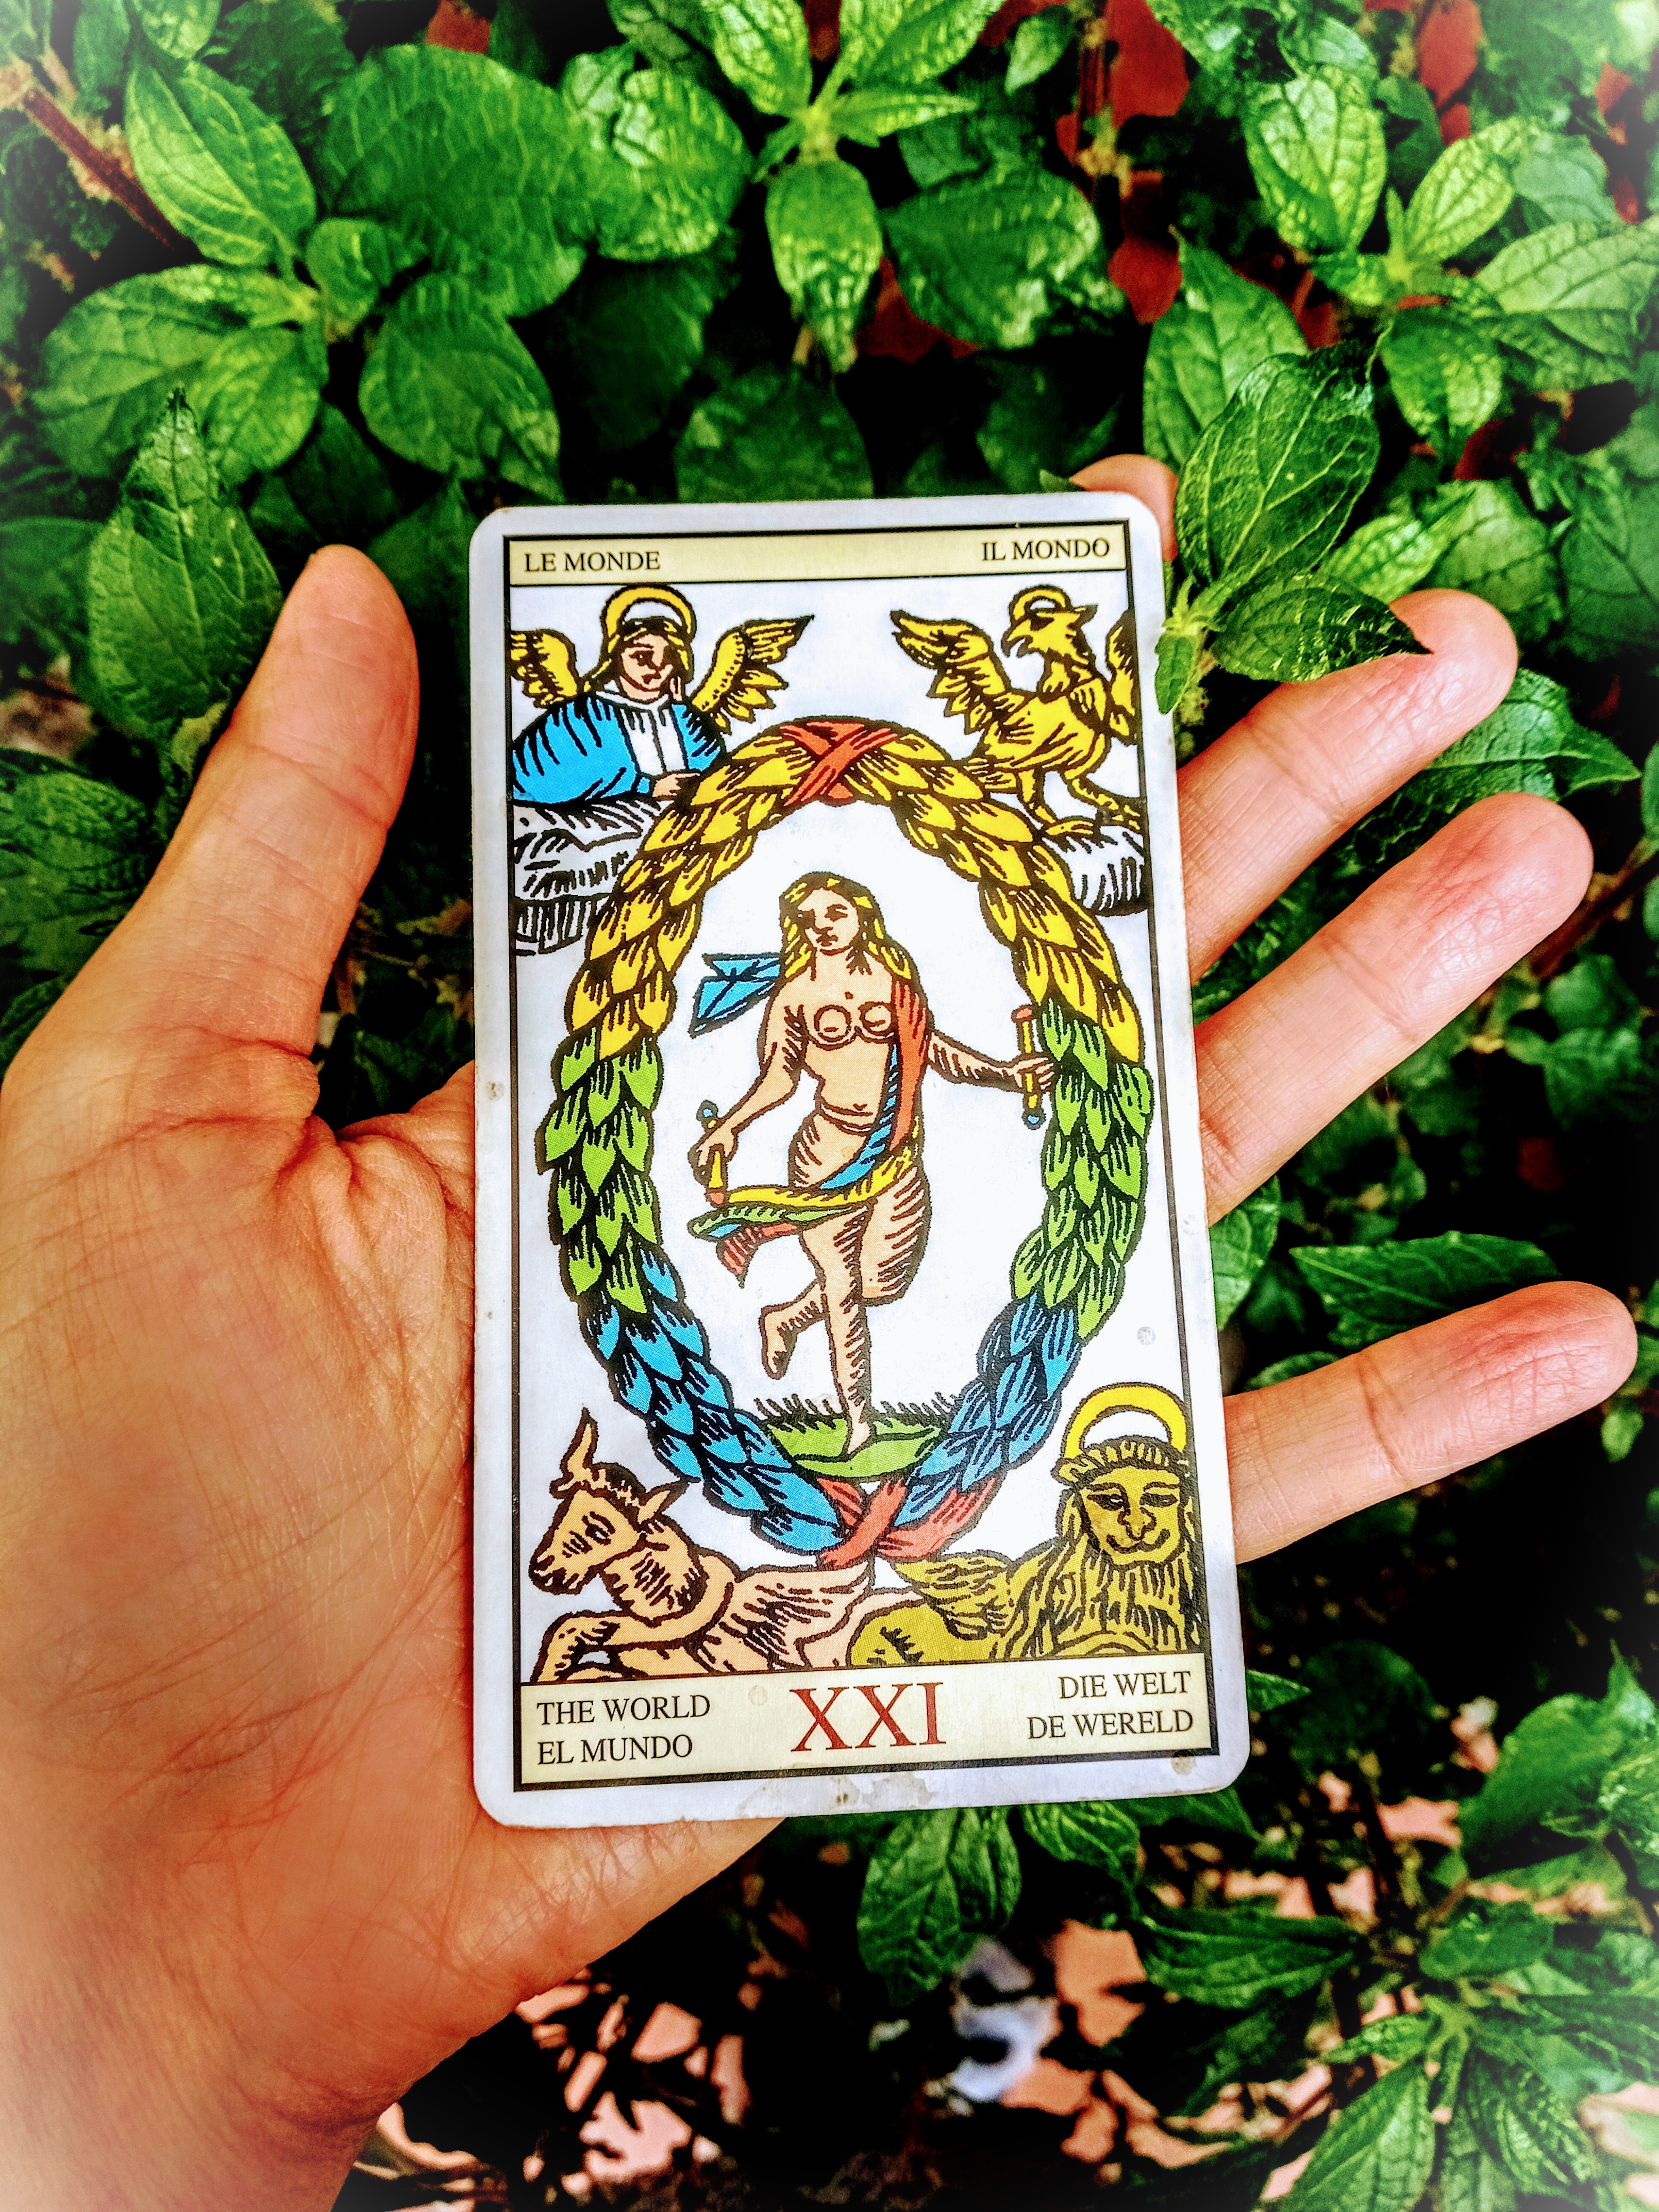
card, hand, green, plant, leaf, botany, finger, organism, terrestrial plant, thumb, illustration, leaf vegetable, natural foods, grass, fruit, font, tree, flowering plant, herb, nail, art, wrist, symbol, jungle, produce, shrub, pattern, visual arts, flower